Loretta Jones

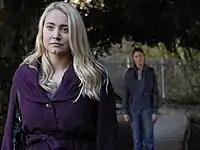
Chrissy reminds Loretta of her secret past in scenes cut from transmitted episodes. (2009)

Kevin Sacre, whose character was directly involved in the storyline, voiced his support for the plot stating: "I think the fact that it's the sort of thing that happens in real life means it's something that should be addressed. Anyone who buries their head in the sand is a bit naïve. And I think soap is a medium where you can explore issues of real life."